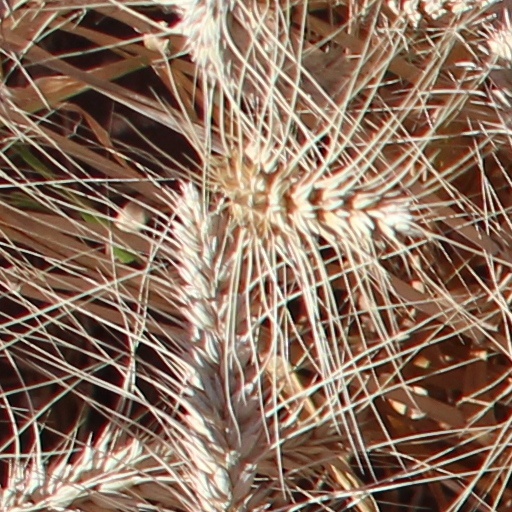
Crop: wheat